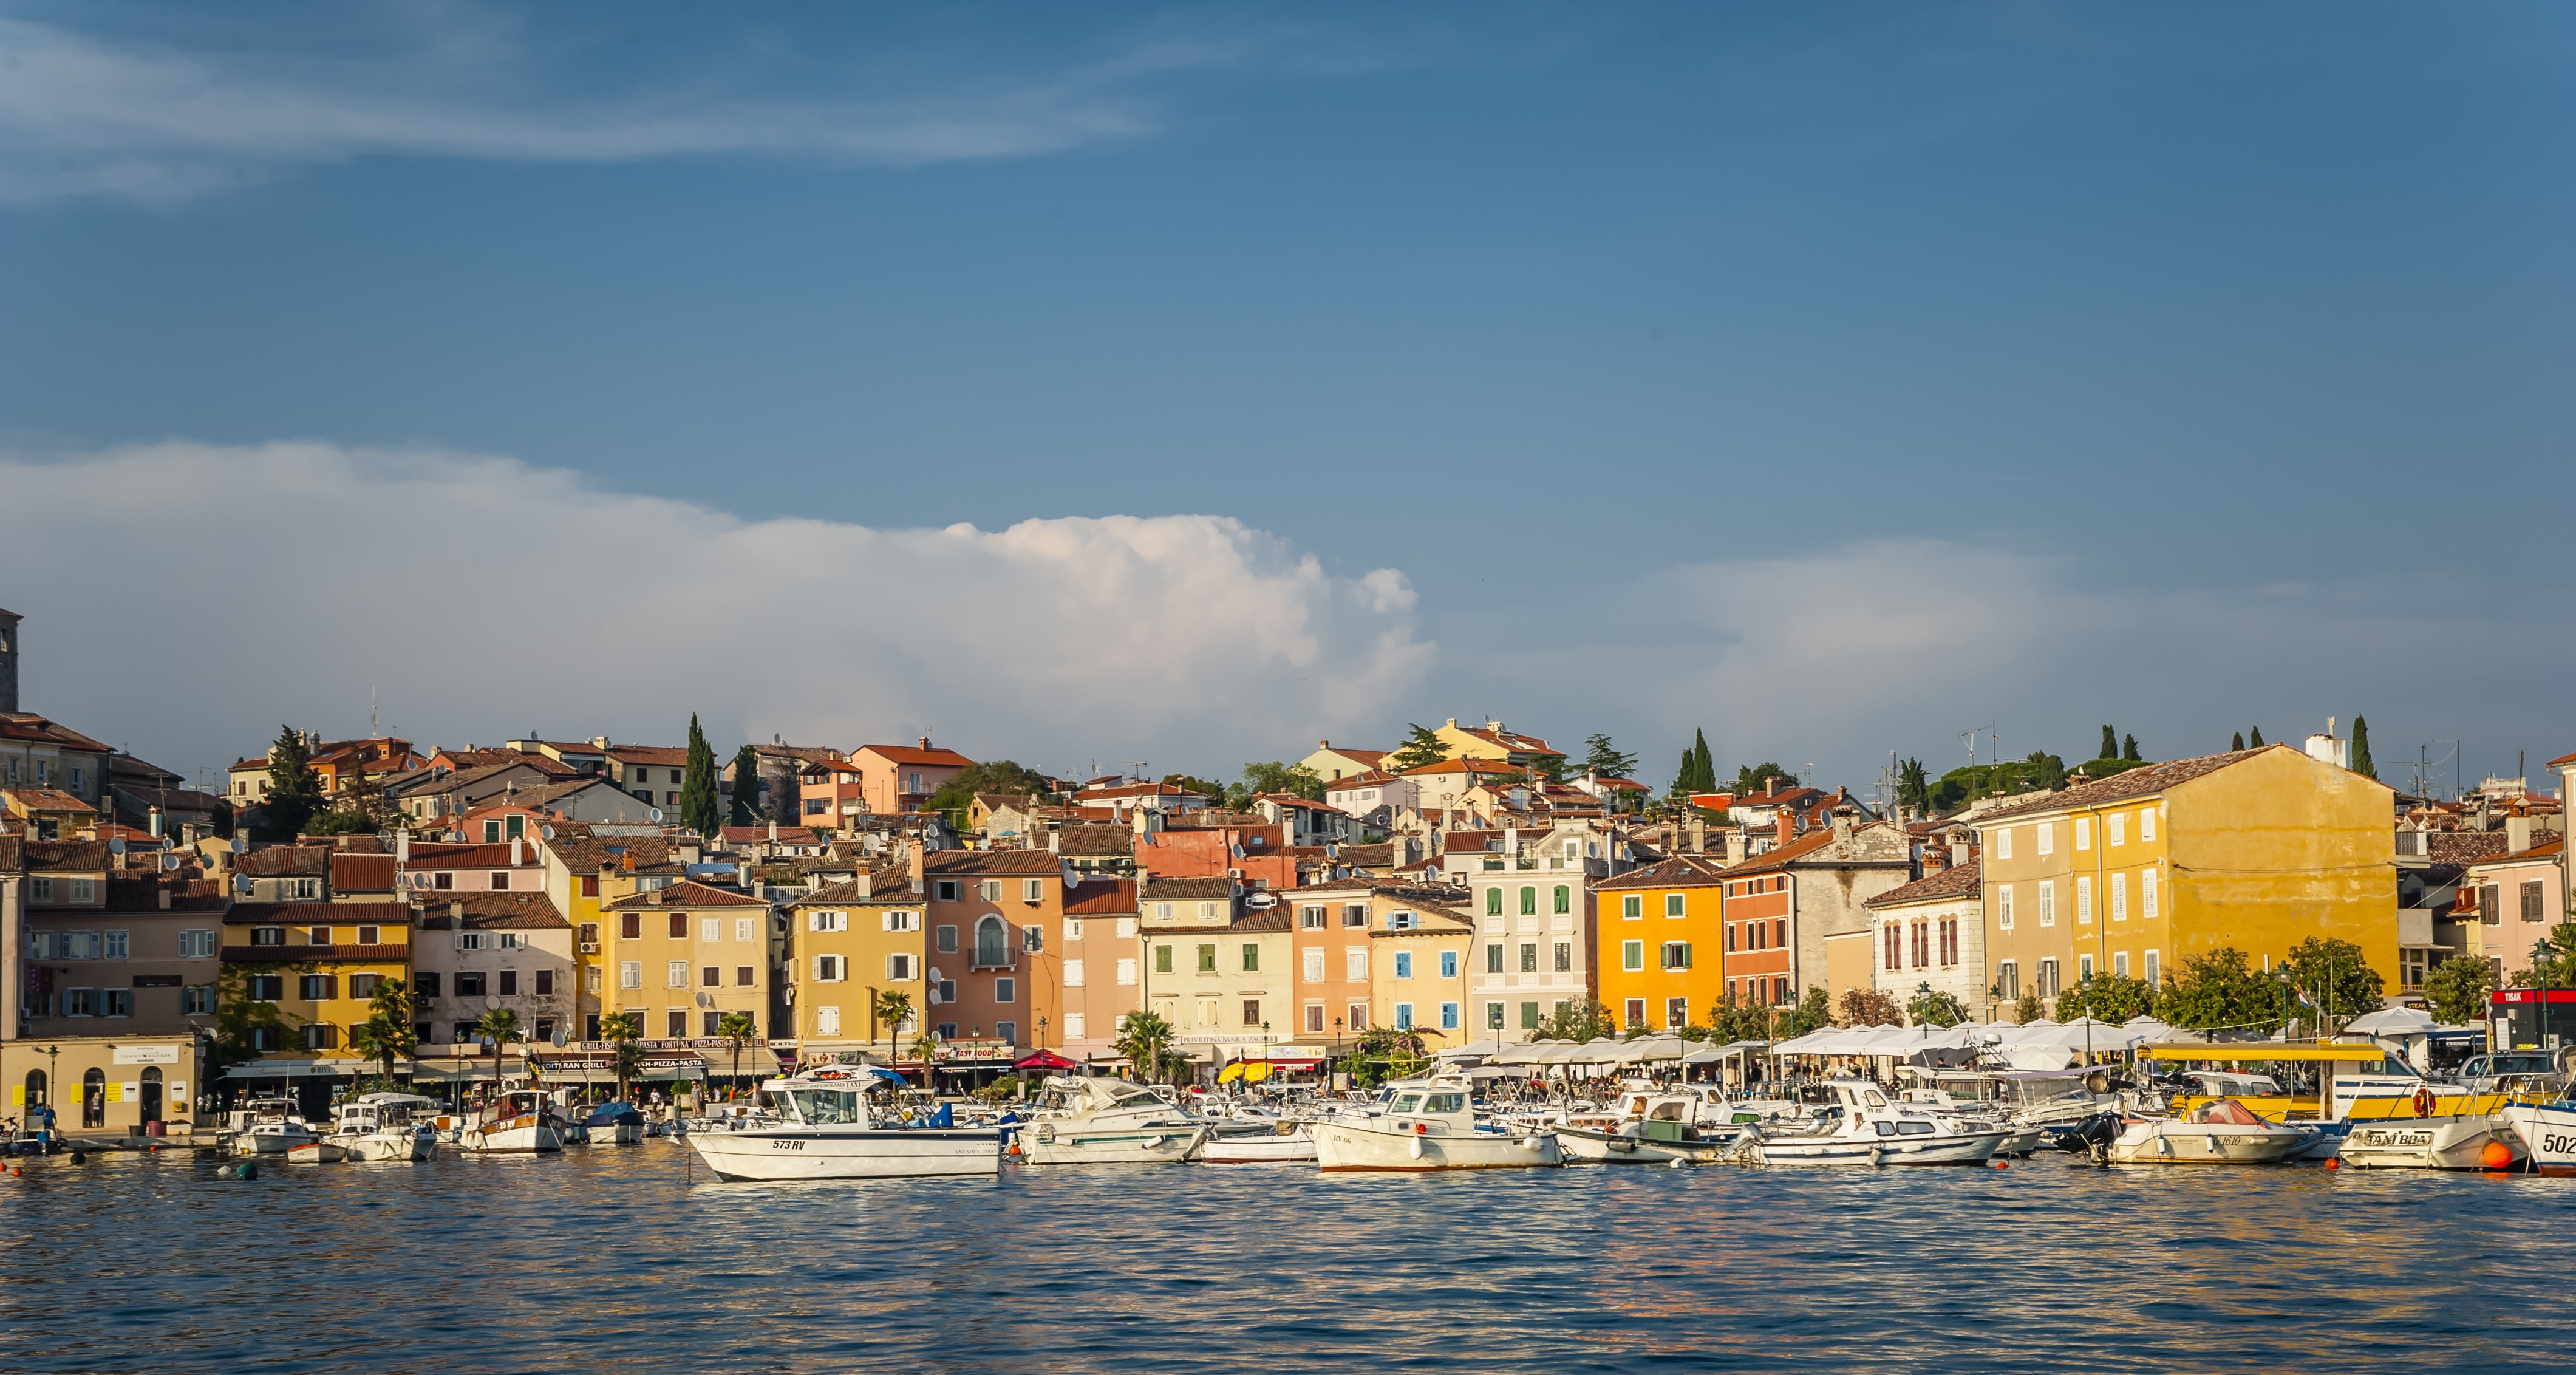
sea, coast, water, town, view, city, river, cityscape, panorama, vacation, village, dusk, evening, mediterranean, vehicle, holiday, bay, harbor, marina, tourism, waterway, body of water, outlook, colourful houses